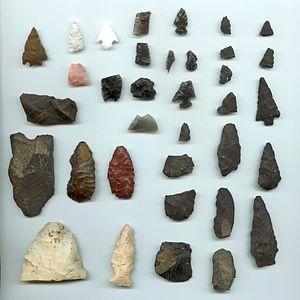
Cet article résume l'histoire de l'État du Nevada.